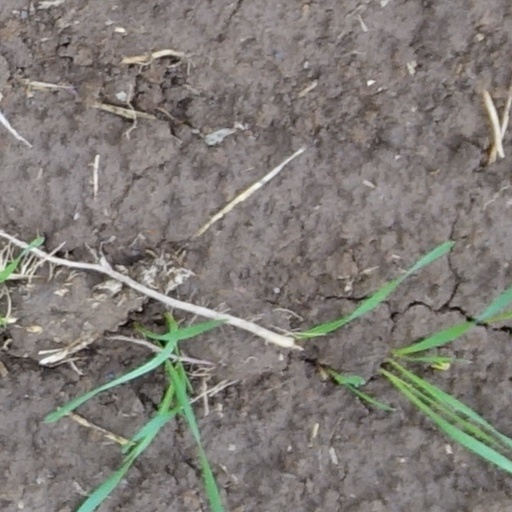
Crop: wheat